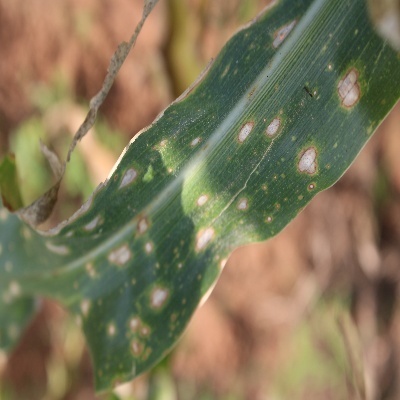
Label: Corn_(Maize)___Leaf_Spot